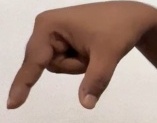
ASL sign: Q